Heparin

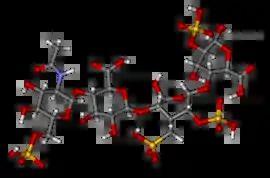
Ball-and-stick model of heparin

Native heparin is a polymer with a molecular weight ranging from 3 to 30 kDa, although the average molecular weight of most commercial heparin preparations is in the range of 12 to 15 kDa. Heparin is a member of the glycosaminoglycan family of carbohydrates (which includes the closely related molecule heparan sulfate) and consists of a variably sulfated repeating disaccharide unit.